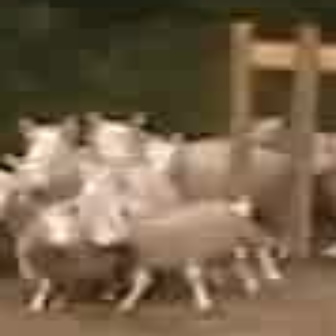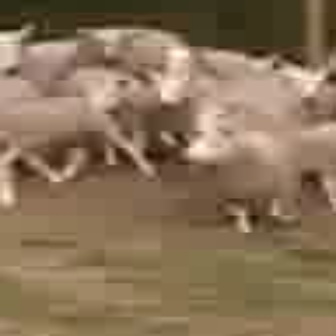
  Please identify the target specified by the bounding box [13,183,141,310] in the first image and locate it in the second image. Return the coordinates in [x_min,y_min,x_max,y_max] format.
Answer: [174,114,293,233]